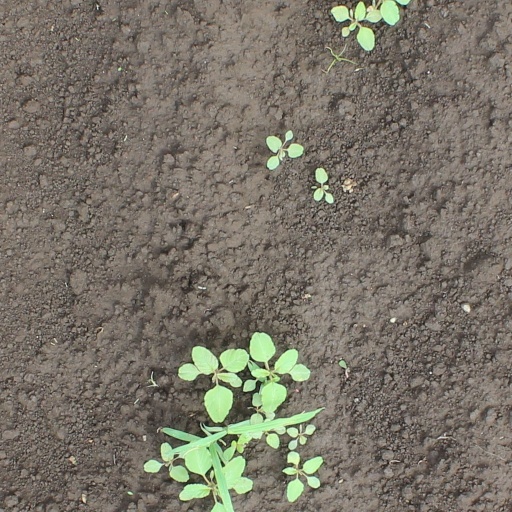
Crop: soybean